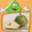
Label: pear